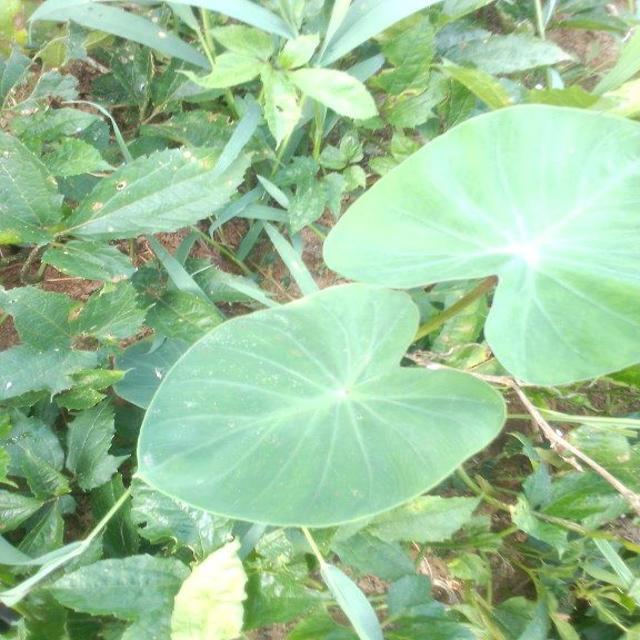
Label: Healthy